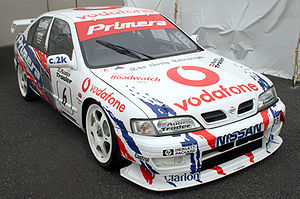
Nissan Primera P11 / Motorsport
Primera GT fra BTC 1999-sæsonen
Modelserien P11 fra den japanske bilfabrikant Nissan Motor var den anden generation af den store mellemklassebil Primera. Frem til det første facelift fandtes der ud over sedan og combi coupé ingen Traveller. For at lukke dette hul blev stationcarudgaven af forgængeren fortsat produceret. Modellen blev i USA solgt under navnet Infiniti G20.